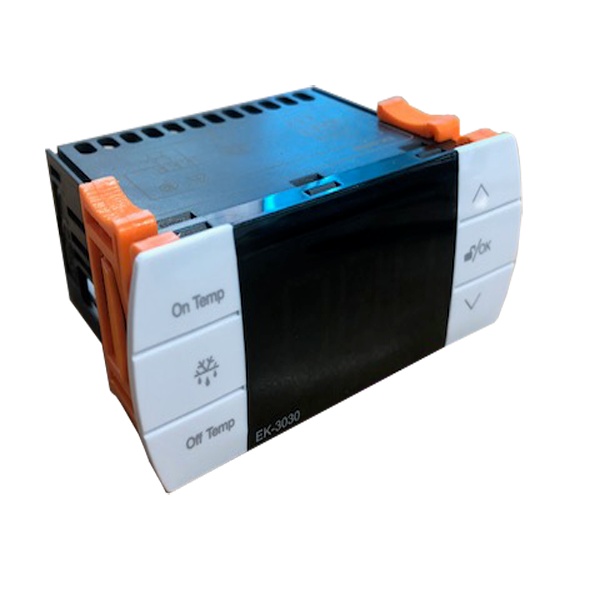
DIGITAL DISPLAY EK-3030 LOW TEMP
DIGITAL DISPLAY EK-3030 LOW TEMP
Brand: Opaque White Goods
Category: Home & Garden > Kitchen & Dining > Kitchen Appliance Accessories > Freezer Accessories > Freezer Thermometers